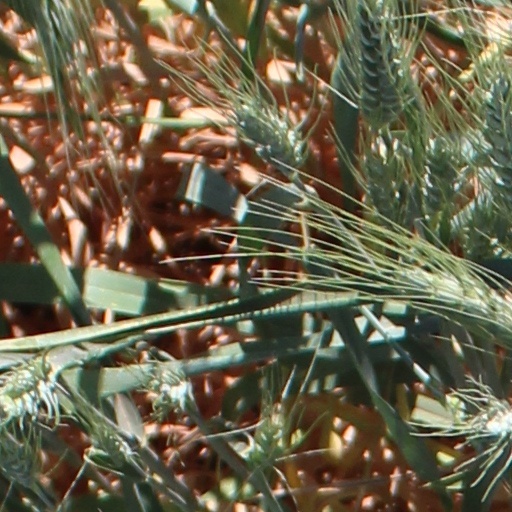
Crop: wheat